Camp Lee Canyon

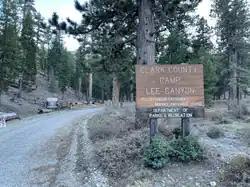

Camp Lee Canyon is a district listed on the National Register of Historic Places containing seven buildings in Lee Canyon, Toiyabe National Forest in Mount Charleston. The camp is operated by the Clark County Parks and Recreation department. Camp Lee Canyon was leased to Clark County Parks and recreation in 1961 from the US forest service. It is the only camp in control of Clark County Parks and Recreation.